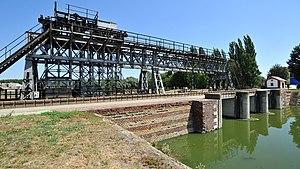
Šlajz est une écluse située sur le territoire de la ville de Bečej, en Serbie, dans la province de Voïvodine. Construite entre 1895 et 1899, elle est inscrite sur la liste monuments culturels d'importance exceptionnelle de la République de Serbie.
Cet article recense les monuments culturels du district de Bačka méridionale en Serbie.
Les monuments culturels d'importance exceptionnelle sont les monuments de Serbie qui possèdent le plus haut degré de protection.